Geology of Minnesota

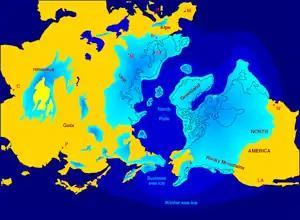
Northern hemisphere glaciation during the last ice ages. The creation of 3 to 4 km thick ice sheets caused a global sea level drop of about 120 m.

In the Quaternary Period starting about two million years ago, glaciers expanded and retreated across the region. The ice retreated for the last time about 12,500 years ago. Melting glaciers formed many of the state's lakes and etched its river valleys. They also formed a number of proglacial lakes, which contributed to the state's topography and soils. Principal among these lakes was Lake Agassiz, a massive lake with a volume rivaling that of all the present Great Lakes combined. Dammed by the northern ice sheet, this lake's immense flow found an outlet in glacial River Warren, which drained south across the Traverse Gap through the valleys now occupied by the Minnesota and Mississippi Rivers. Eventually, the ice sheet melted, and the Red River gave Lake Agassiz a northern outlet toward Hudson Bay. As the lake drained away its bed became peatlands and a fertile plain. Similarly, Glacial Lake Duluth, in the basin of Lake Superior, was dammed by a glacier; it drained down the ancient course of the Midcontinental Rift to the St. Croix River and the Mississippi. When the glaciers receded, the lake was able to drain through the Great Lakes to the Saint Lawrence River.